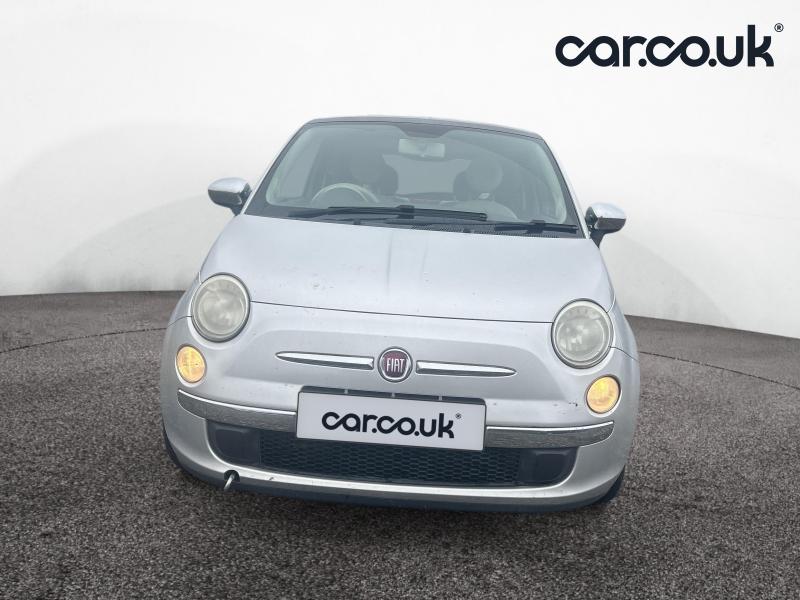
Aucun dommage détecté.
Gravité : aucun